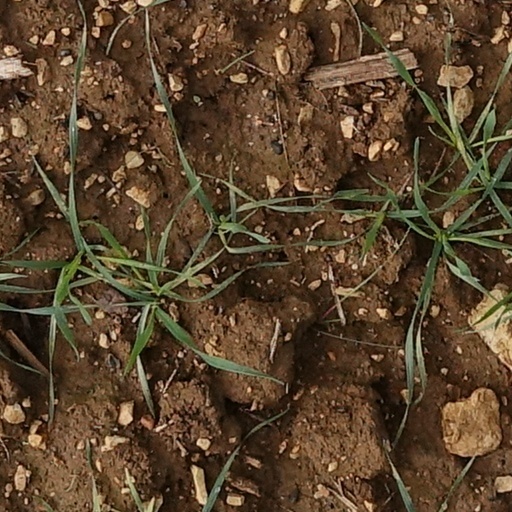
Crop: wheat